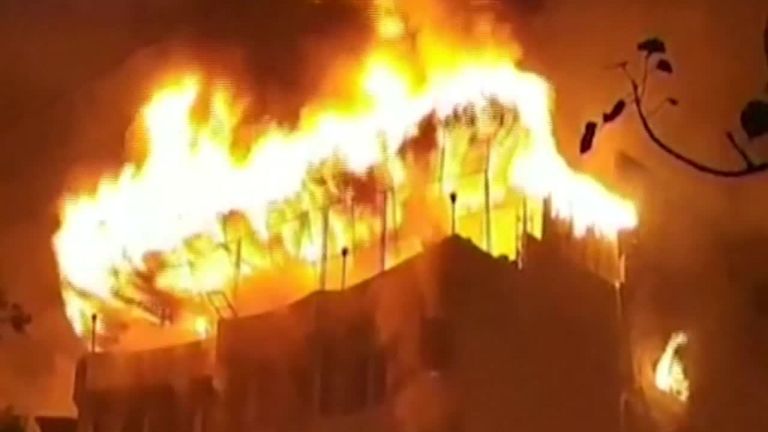
Label: urban_fire